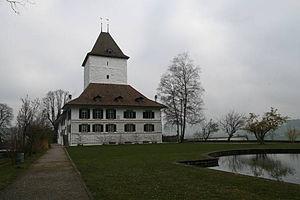
La famille de Diesbach est une famille subsistante de la noblesse suisse, de la noblesse française et de la noblesse belge, originaire de Suisse, anoblie au Saint-Empire en 1434. Elle tire son nom de la seigneurie de Diessbach près de Thoune, dans le canton de Berne, en Suisse.
Cette liste présente les biens culturels d'importance nationale dans le canton de Berne. Cette liste correspond à l'édition 2009 de l'Inventaire Suisse des biens culturels d'importance nationale pour le canton de Berne. Il est trié par commune et inclus : 345 bâtiments séparés, 43 collections et 30 sites archéologiques et 4 cas particuliers.
Schlosswil est une localité et une ancienne commune suisse du canton de Berne, située dans l'arrondissement administratif de Berne-Mittelland.